Rainbow Road (New Zealand)

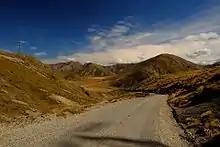
View from Island Saddle

Rainbow Road is an unsealed back-country road in New Zealand. It runs for from Hanmer Springs in Canterbury to Saint Arnaud in the Nelson Region, but for much of its length it is located in the Marlborough Region. The official name of the road is Rainbow Valley–Hanmer Road.